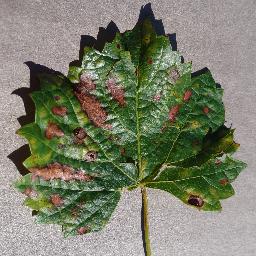
Label: Grape___Esca_(Black_Measles)